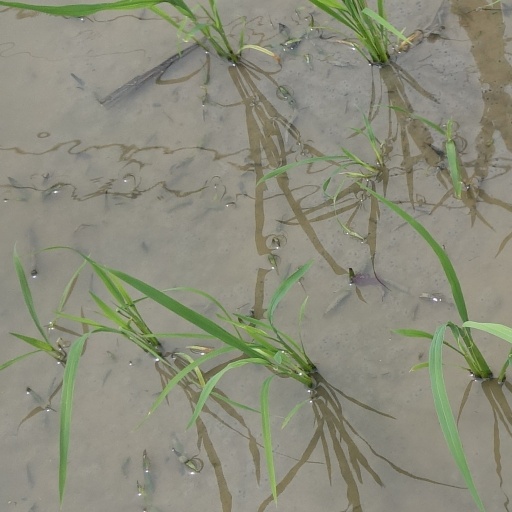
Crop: rice